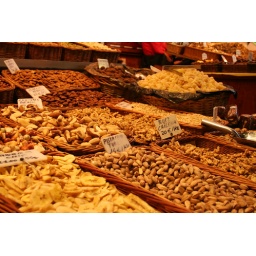
Dry fruits on the most popular market in Barcelona